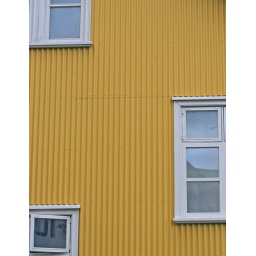
Just off the main street in a quiet road in Reykjavik